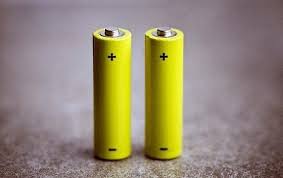
Waste category: battery